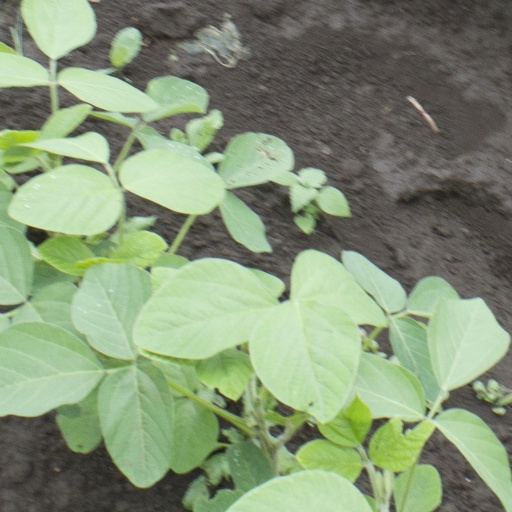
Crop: soybean